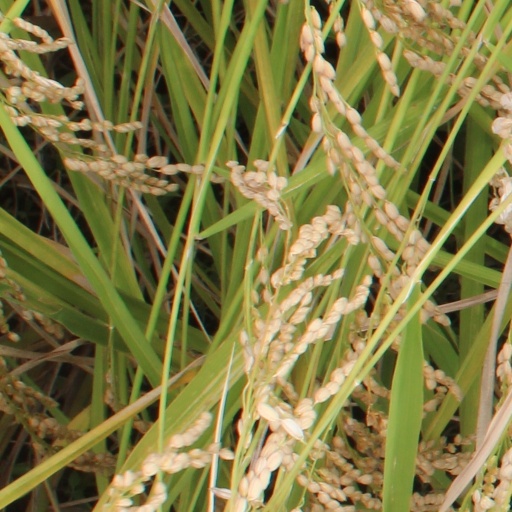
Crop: rice